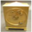
Label: clock